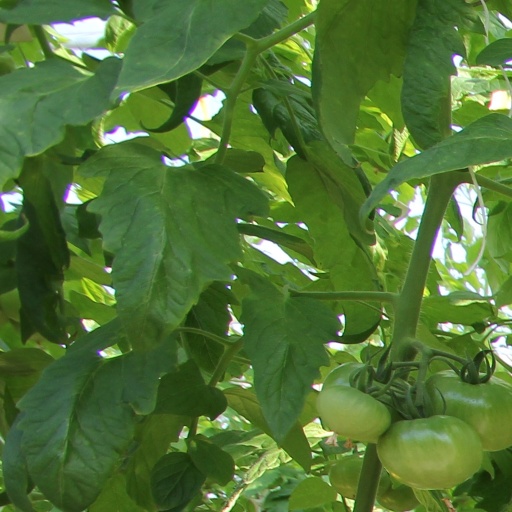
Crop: tomato